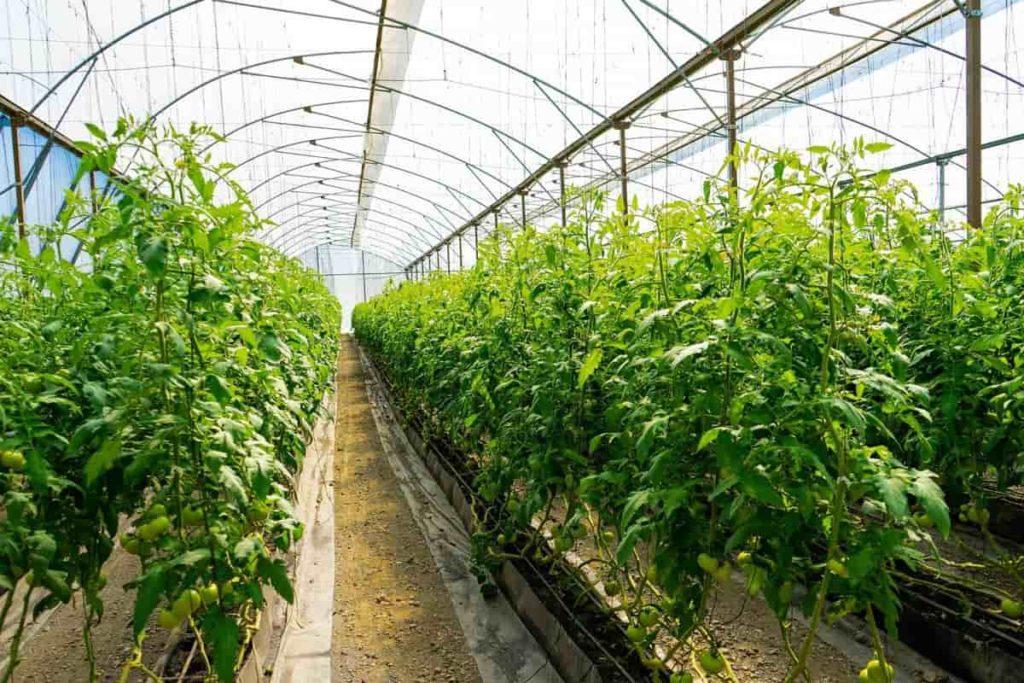
Nyasi kubwa ya mimea ya kijani kibichi imepangwa kwa safu ndefu ndani ya jengo lenye paa la plastiki, na muundo wa chuma. Mimea hii mirefu ina majani mengi, na baadhi yao yanaonekana kuwa na matunda yanayoanza kukua. Kila safu ya mimea imepandwa kwenye vitanda, na kuna njia ndogo katikati yao. Paa la jengo linaruhusu mwanga kupita, ukiangazia mimea.